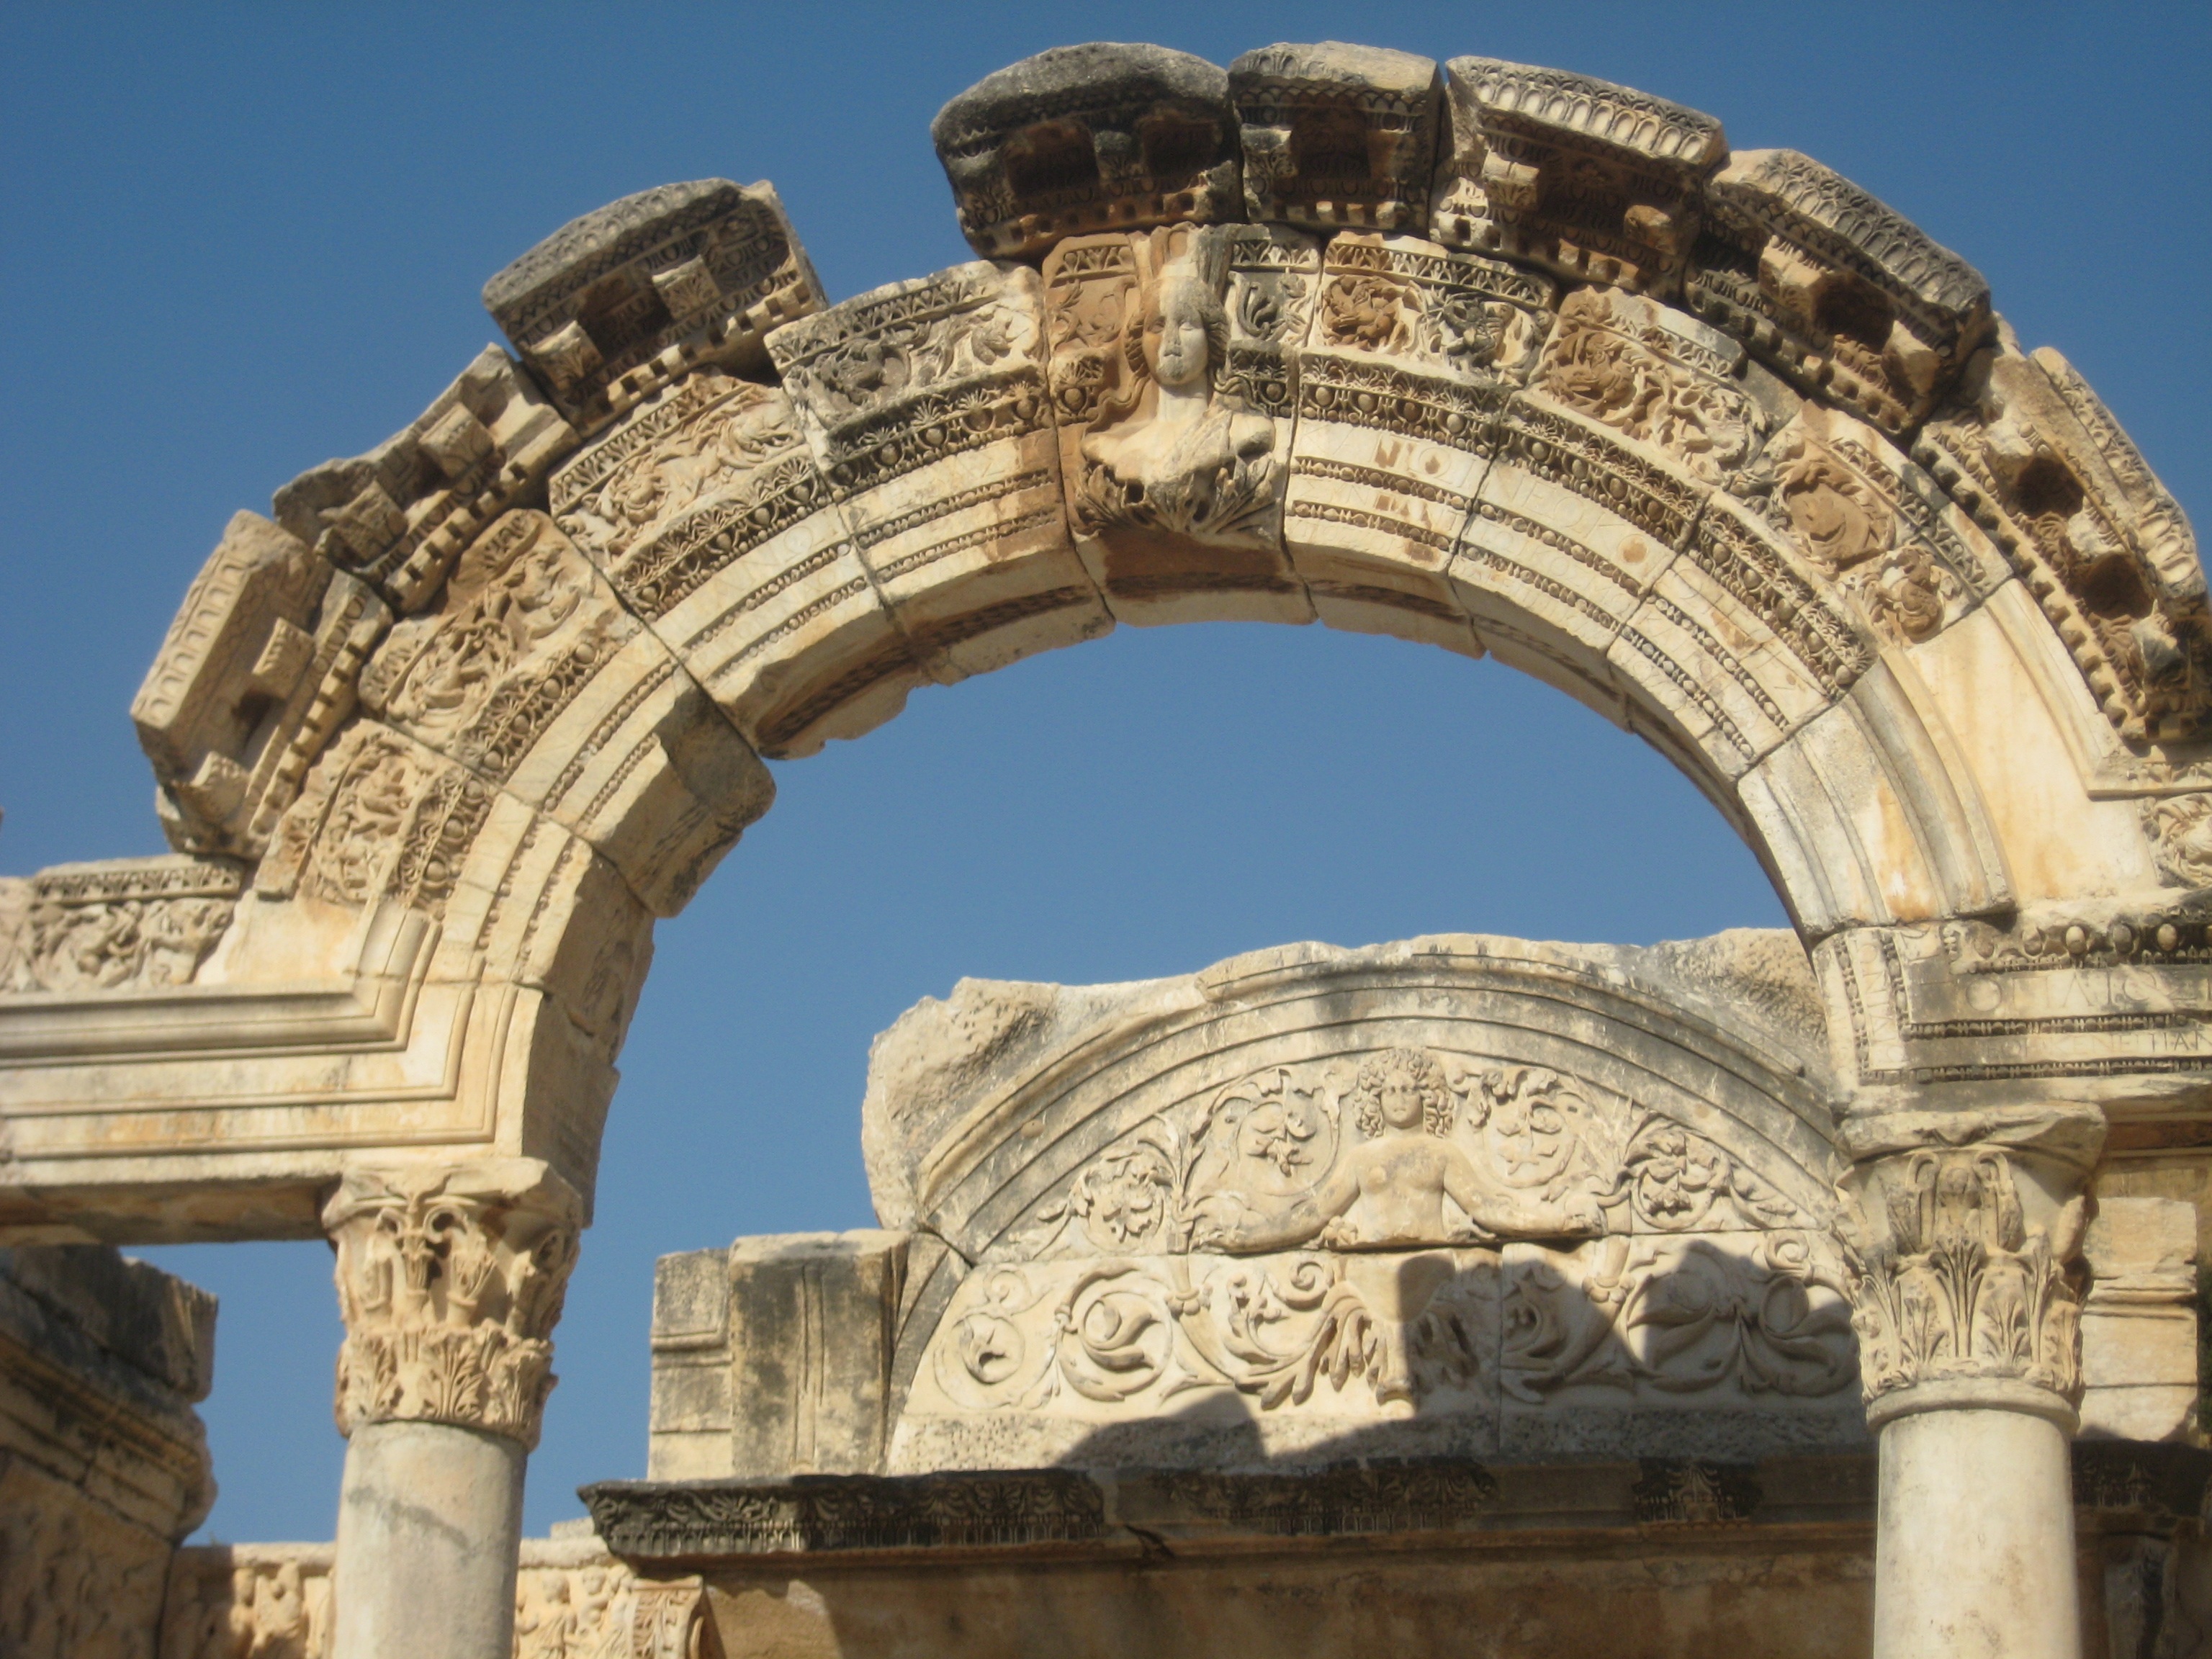
architecture, structure, monument, arch, column, landmark, facade, weltwunder, amphitheatre, ruins, turkey, ancient times, unesco world heritage site, roman temple, historic site, triumphal arch, ephesus, ancient history, temple of artemis, ancient roman architecture, ancient greek temple